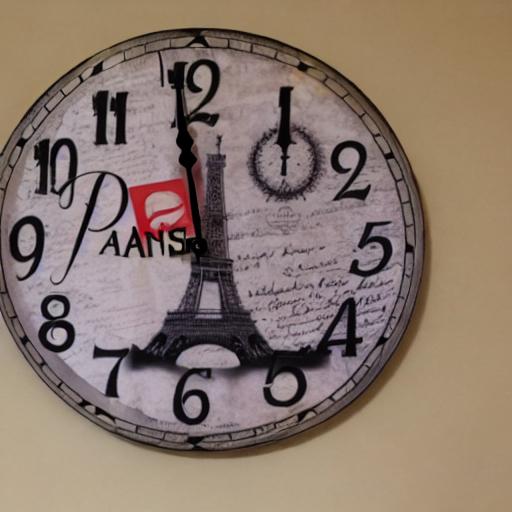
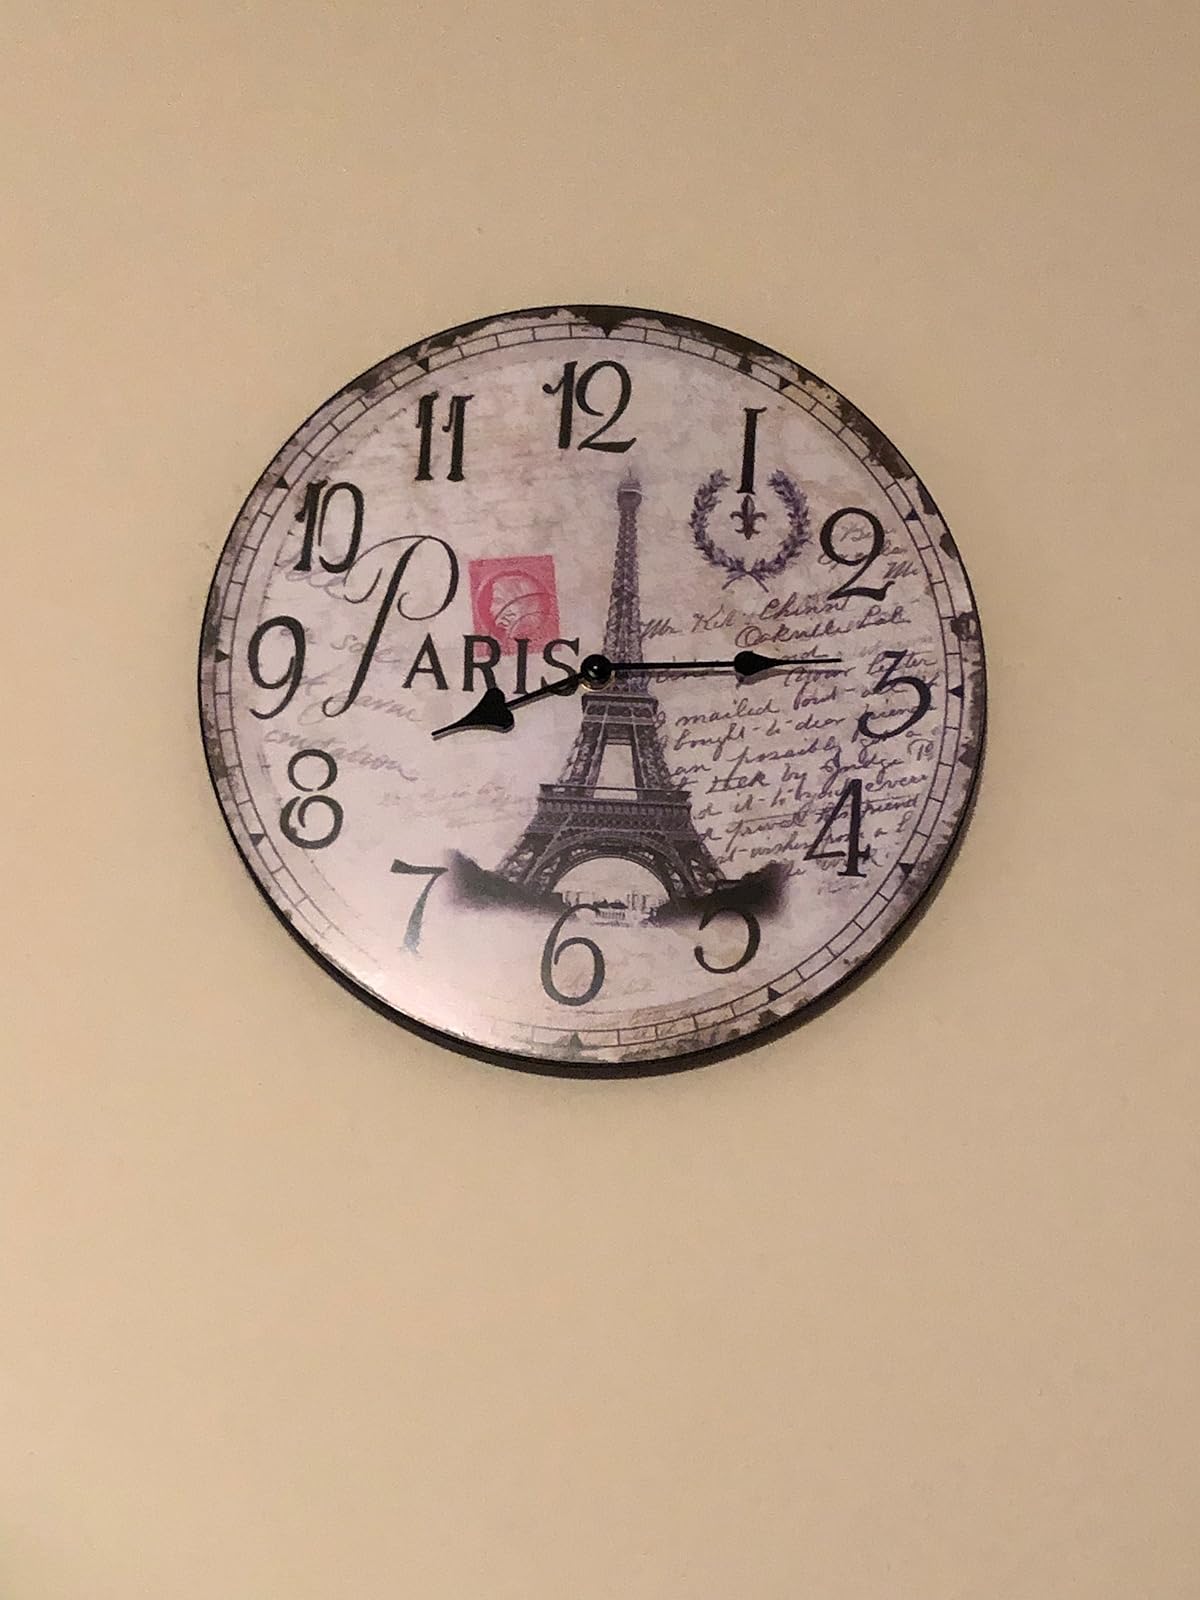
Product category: clock
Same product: no